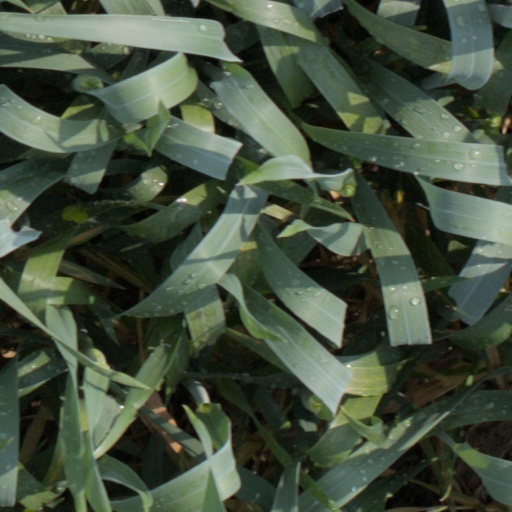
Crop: wheat